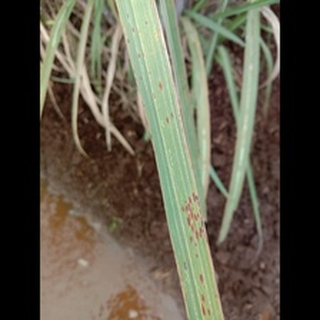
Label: sugarcane_rust